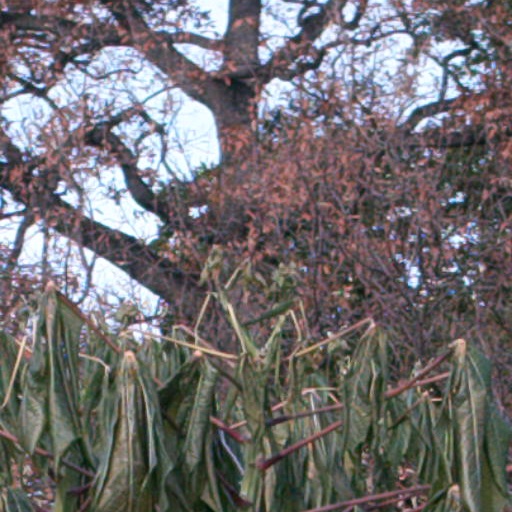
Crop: cassava